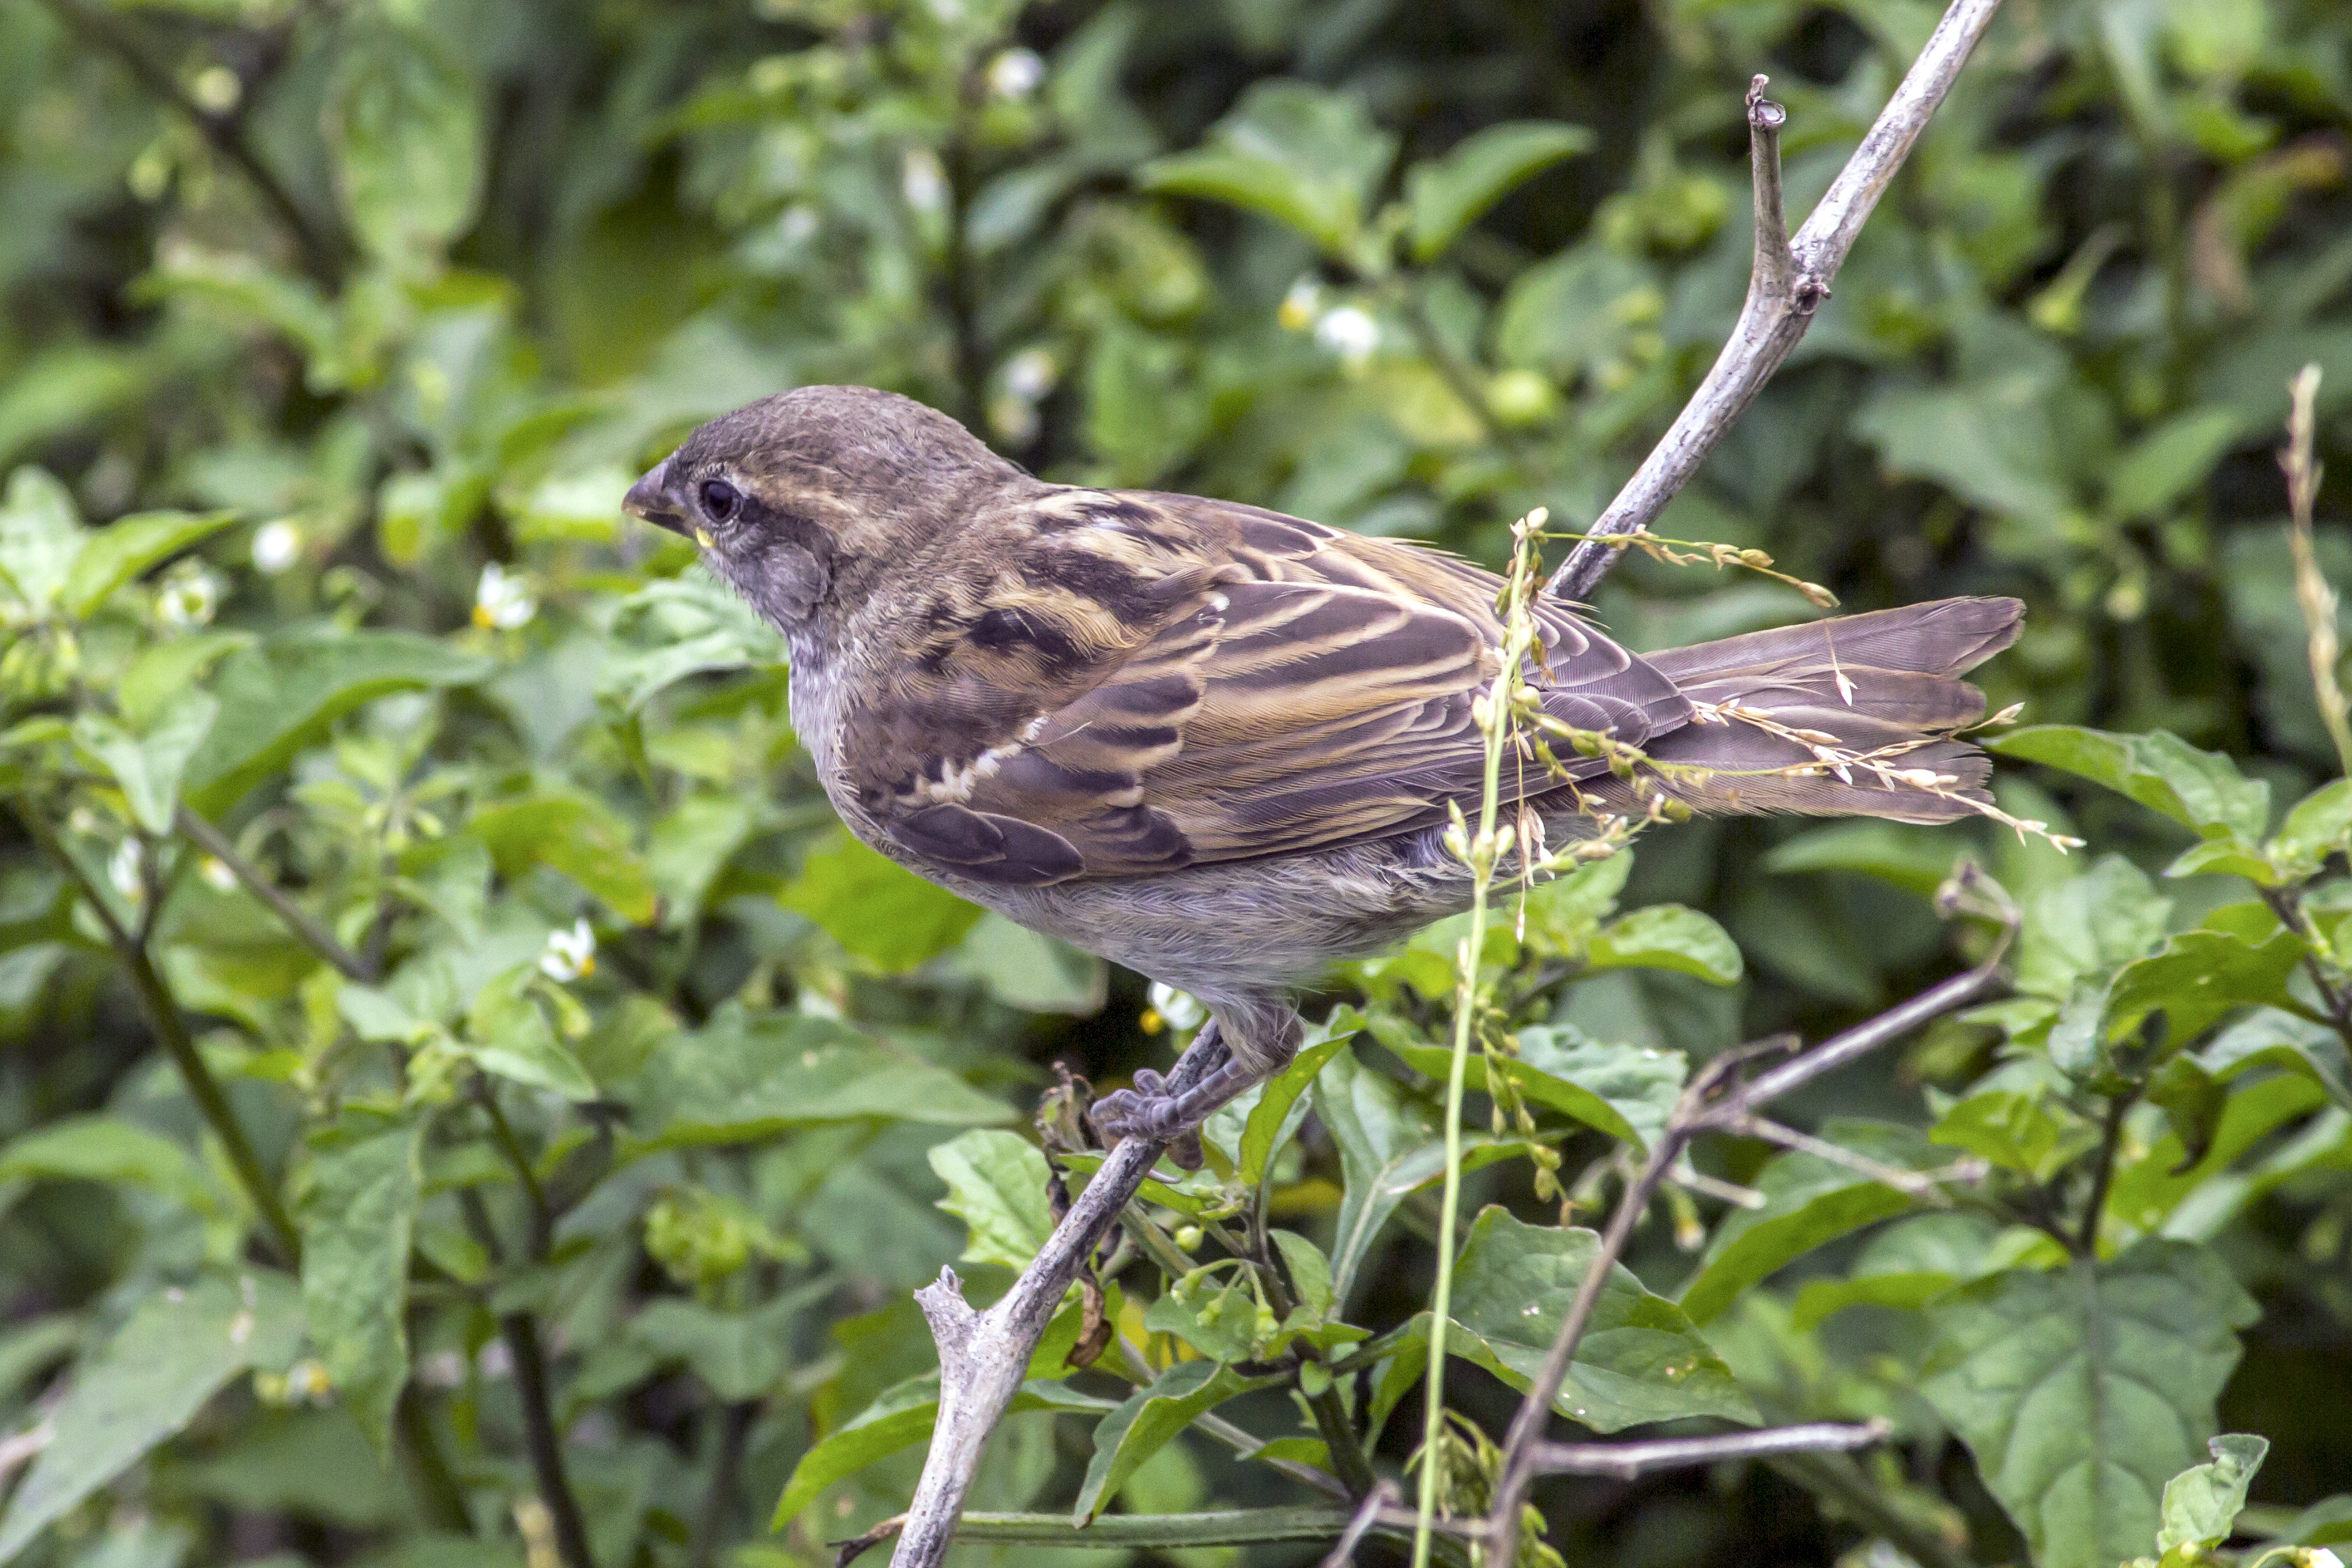
nature, branch, bird, flower, wildlife, wild, beak, feather, fauna, plumage, ornithology, wings, vertebrate, sparrow, blackbird, wren, house sparrow, perching bird, emberizidae